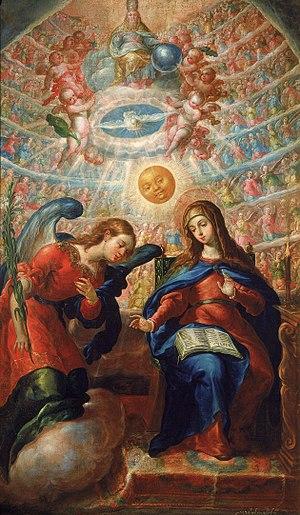
Cristobal de Villalpando, est l'un des peintres les plus célèbres de la Nouvelle-Espagne de la fin de XVIIᵉ et du début du XVIIIᵉ siècle.